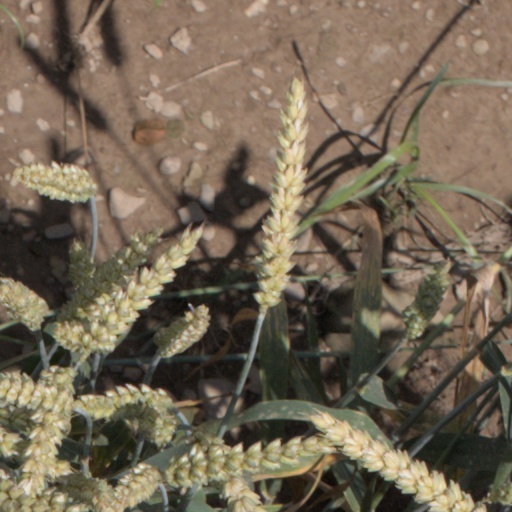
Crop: wheat